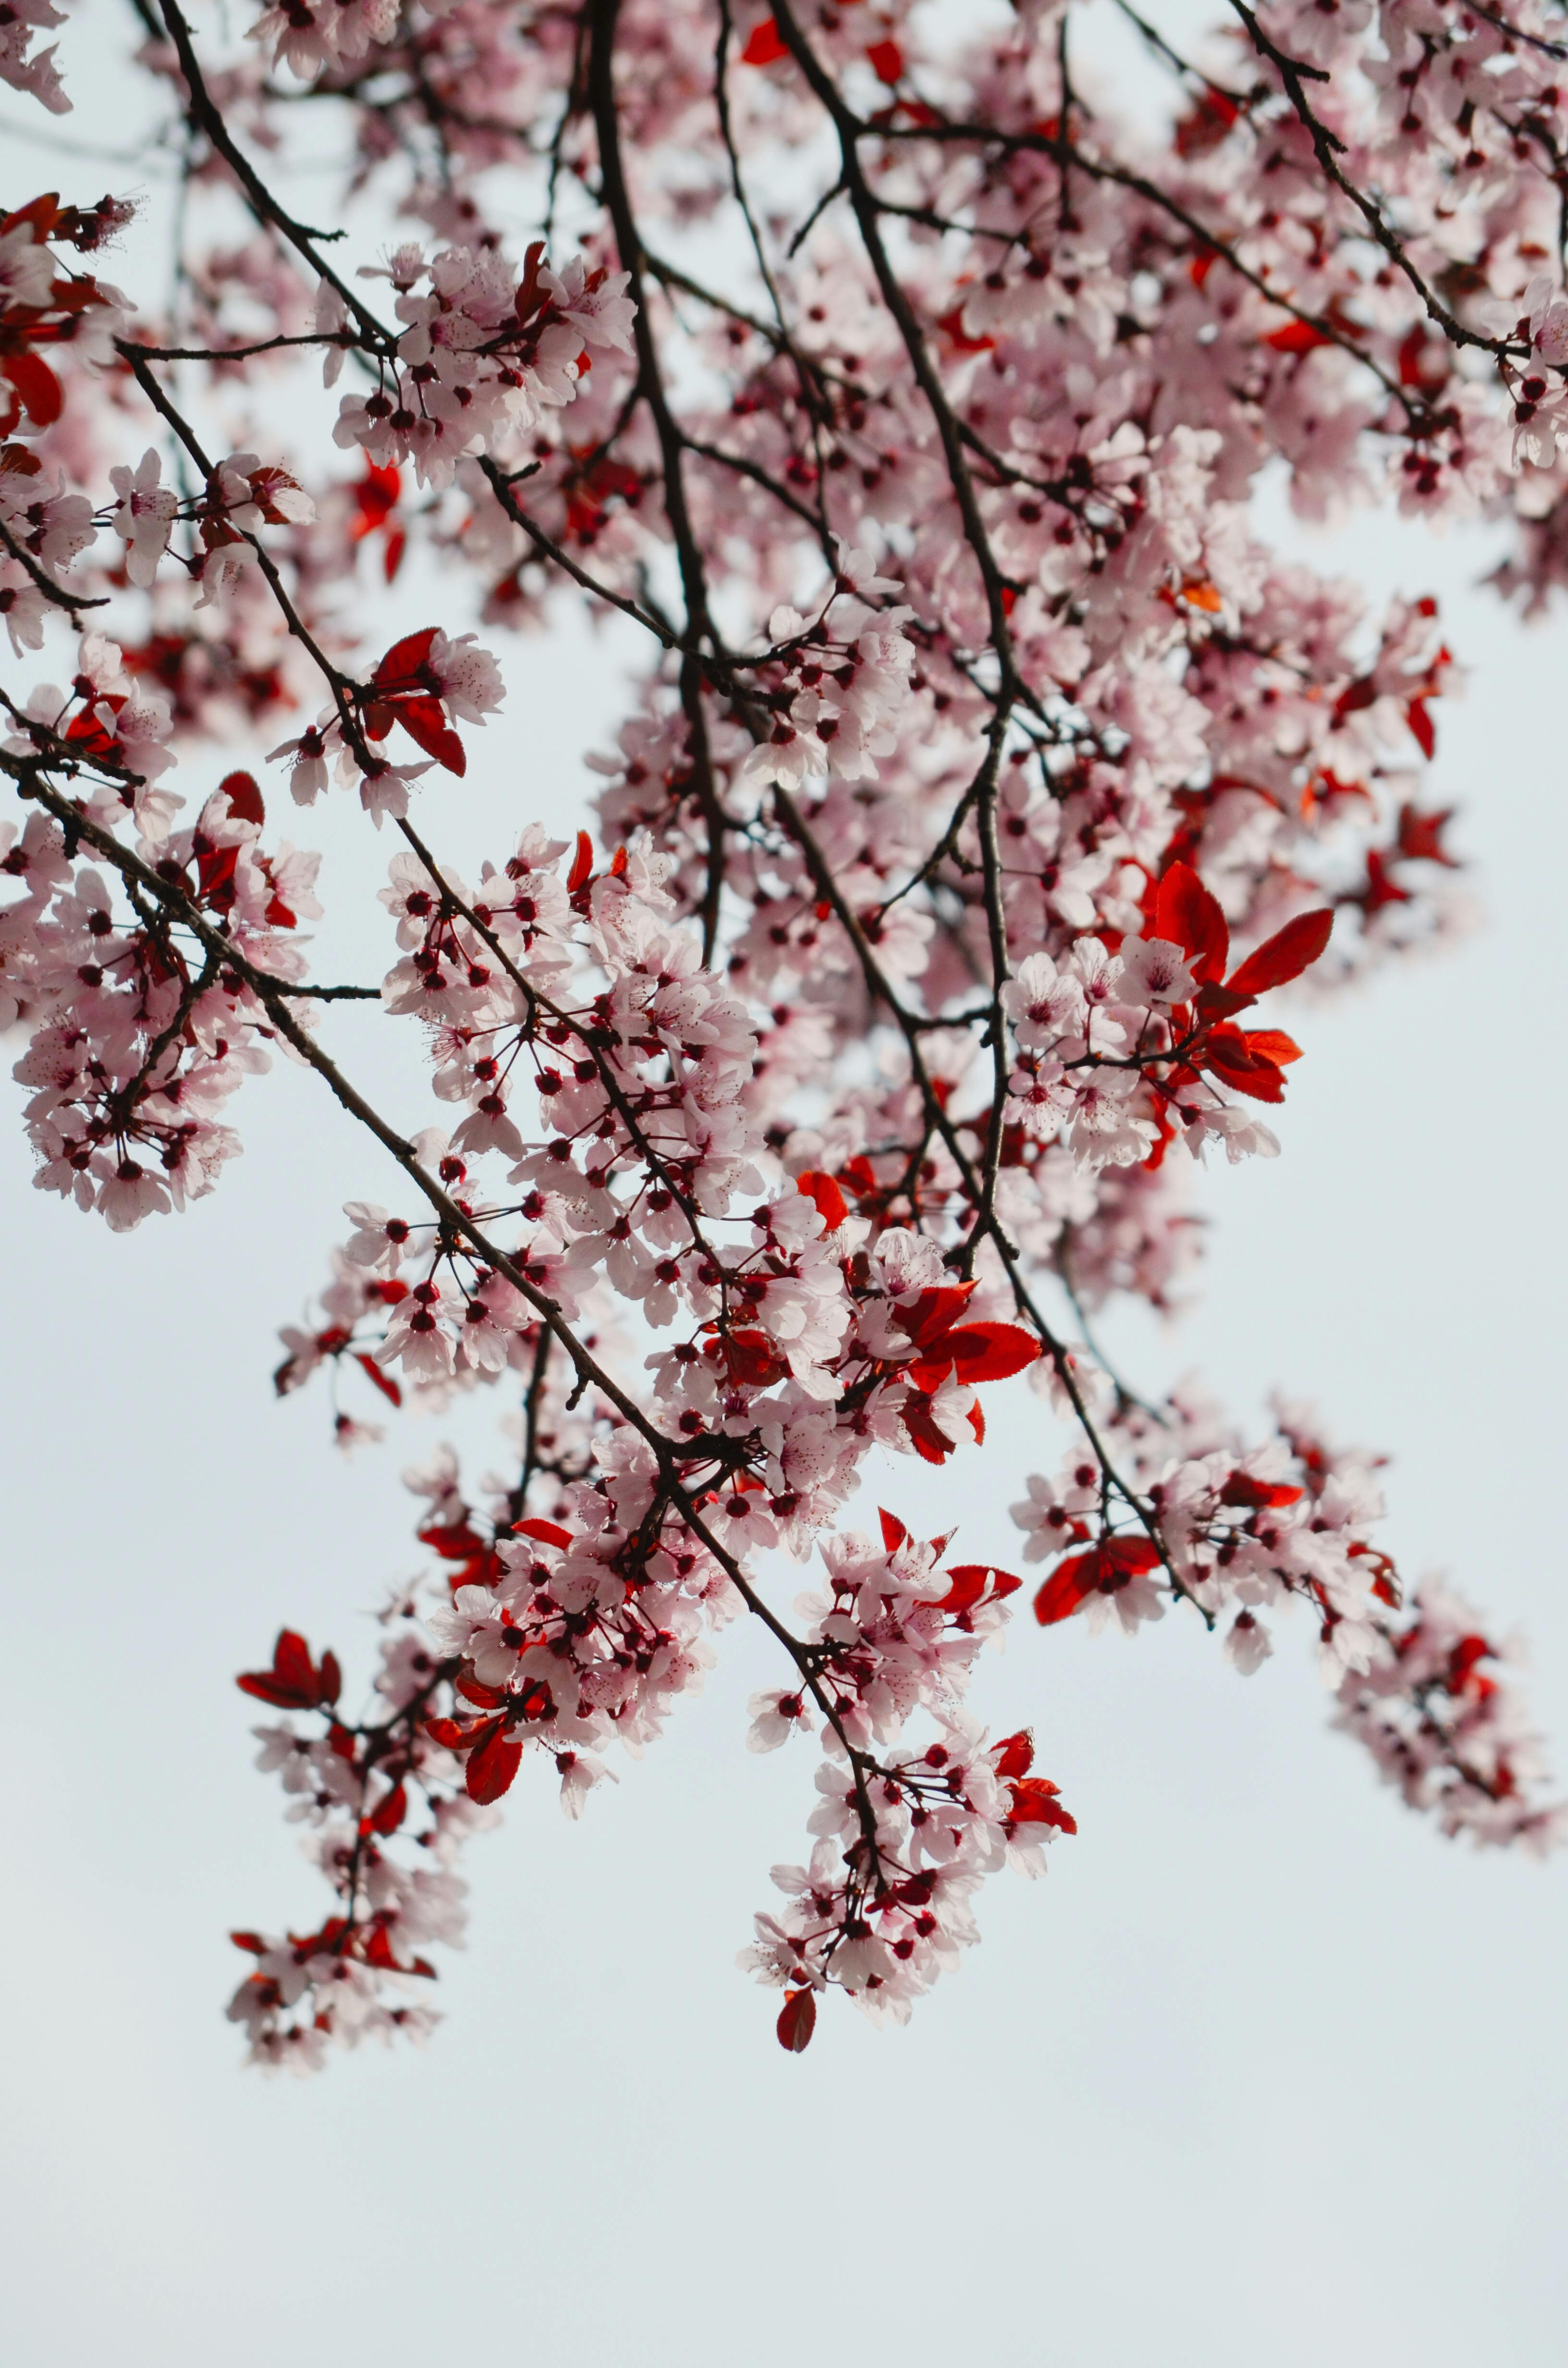
flower, plant, petal, twig, tree, flowering plant, blossom, natural landscape, deciduous, cherry blossom, shrub, carmine, plant stem, prunus, malus, coquelicot